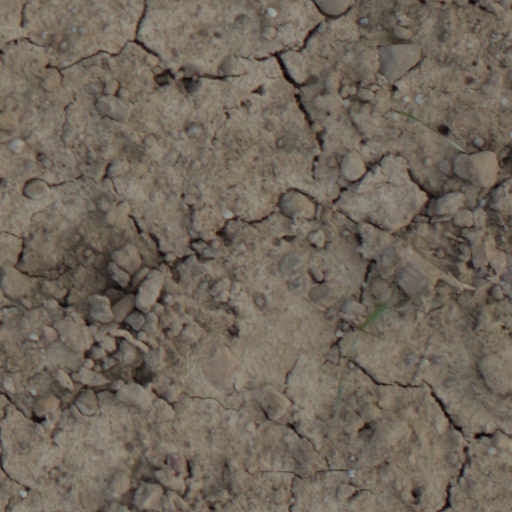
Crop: wheat